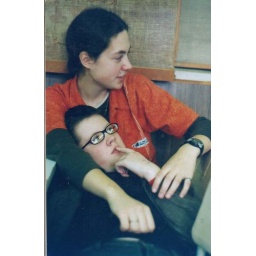
It's me in the orange shirt three years ago.